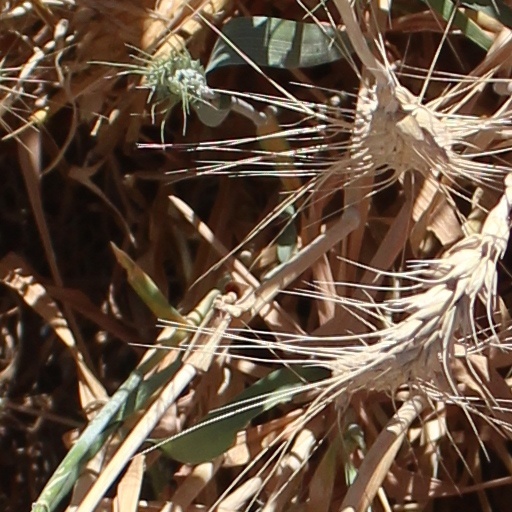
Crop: wheat